Third-wave feminism

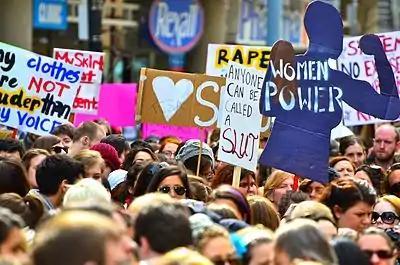
The first Slutwalk, Toronto, 2011

English speakers continued to use words such as "spinster", "bitch", "whore", and "cunt" to refer to women in derogatory ways. Inga Muscio wrote, "I posit that we're free to seize a word that was kidnapped and co-opted in a pain-filled, distant past, with a ransom that cost our grandmothers' freedom, children, traditions, pride and land." Taking back the word "bitch" was fueled by the single "All Women Are Bitches" (1994) by the all-woman band Fifth Column, and by the book "Bitch: In Praise of Difficult Women" (1999) by Elizabeth Wurtzel.